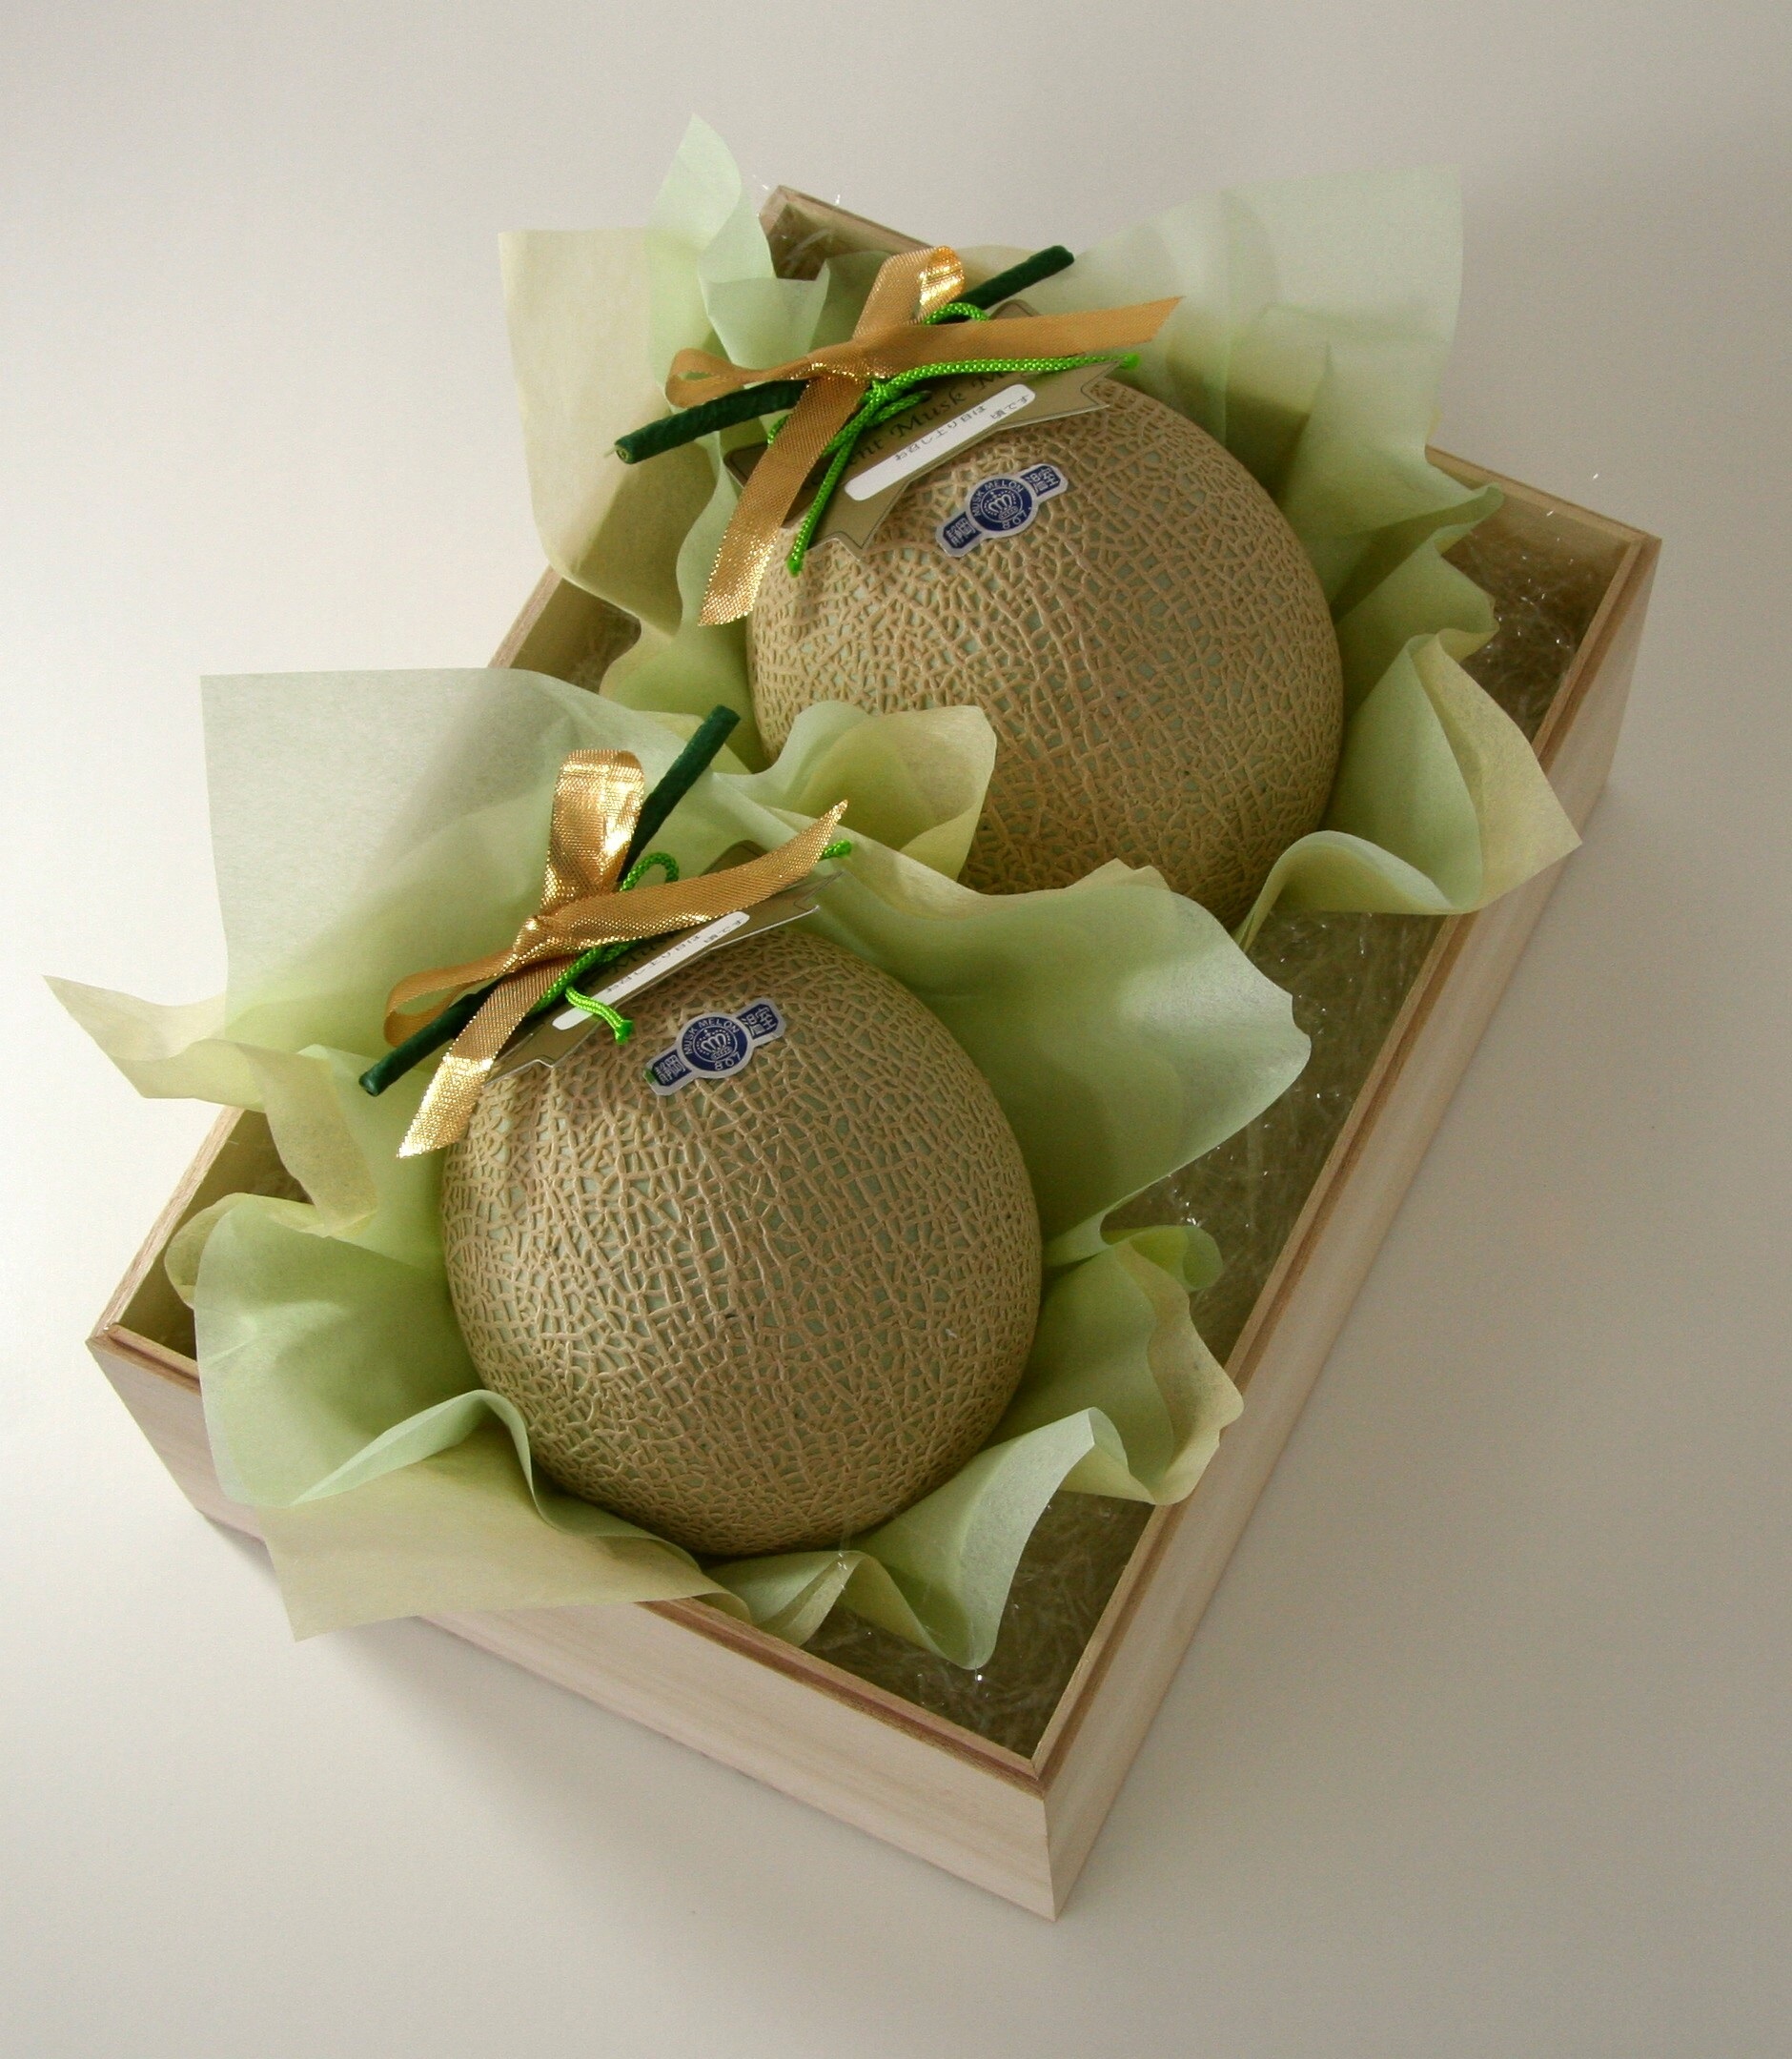
plant, flower, gift, food, produce, gifts, coconut, art, cantaloupe, melon, flowering plant, flower bouquet, land plant, midyear, for gift giving